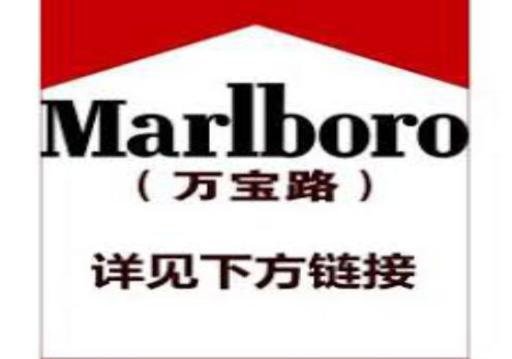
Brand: marlboro
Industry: Necessities